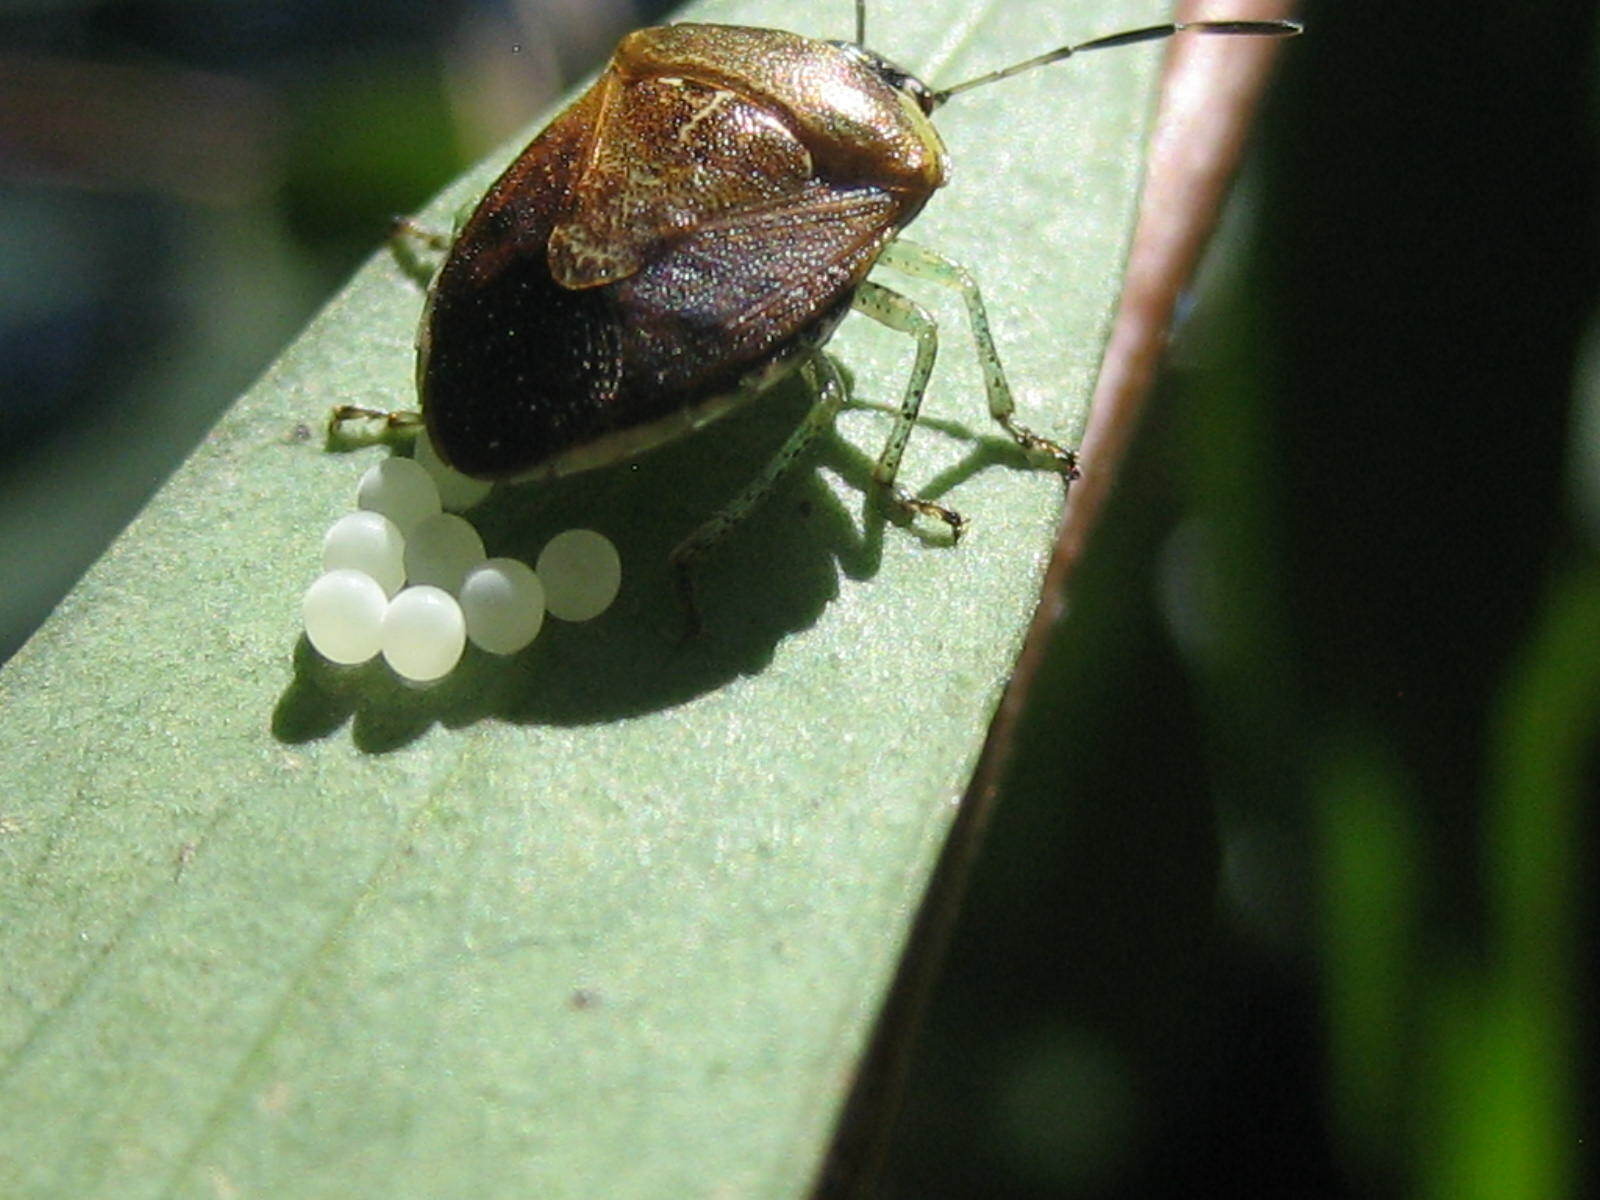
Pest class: stink_bug